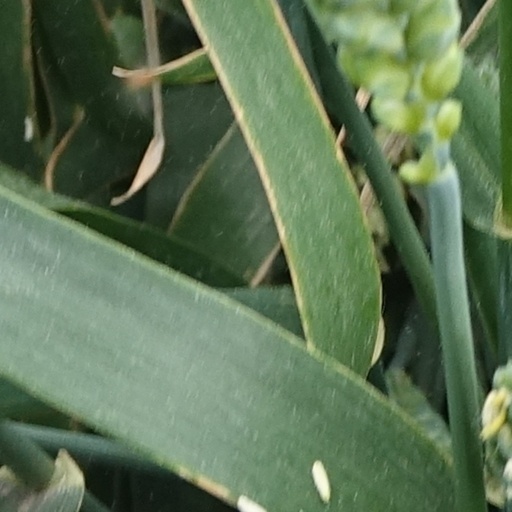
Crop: wheat